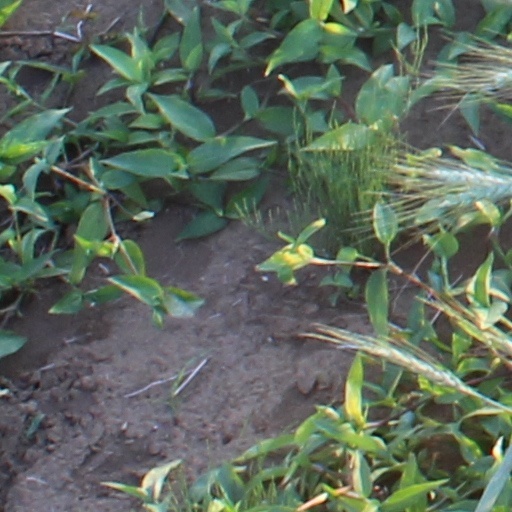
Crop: wheat